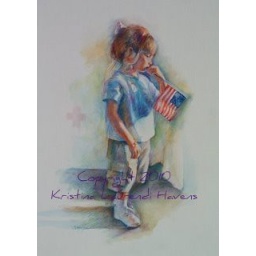
Custom watercolor portrait of a little girl standing in front of a red cross table shortly after 9/11.